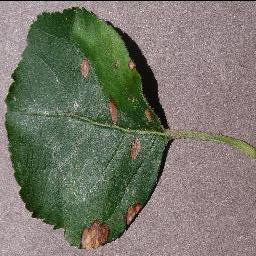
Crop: apple
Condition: black_rot